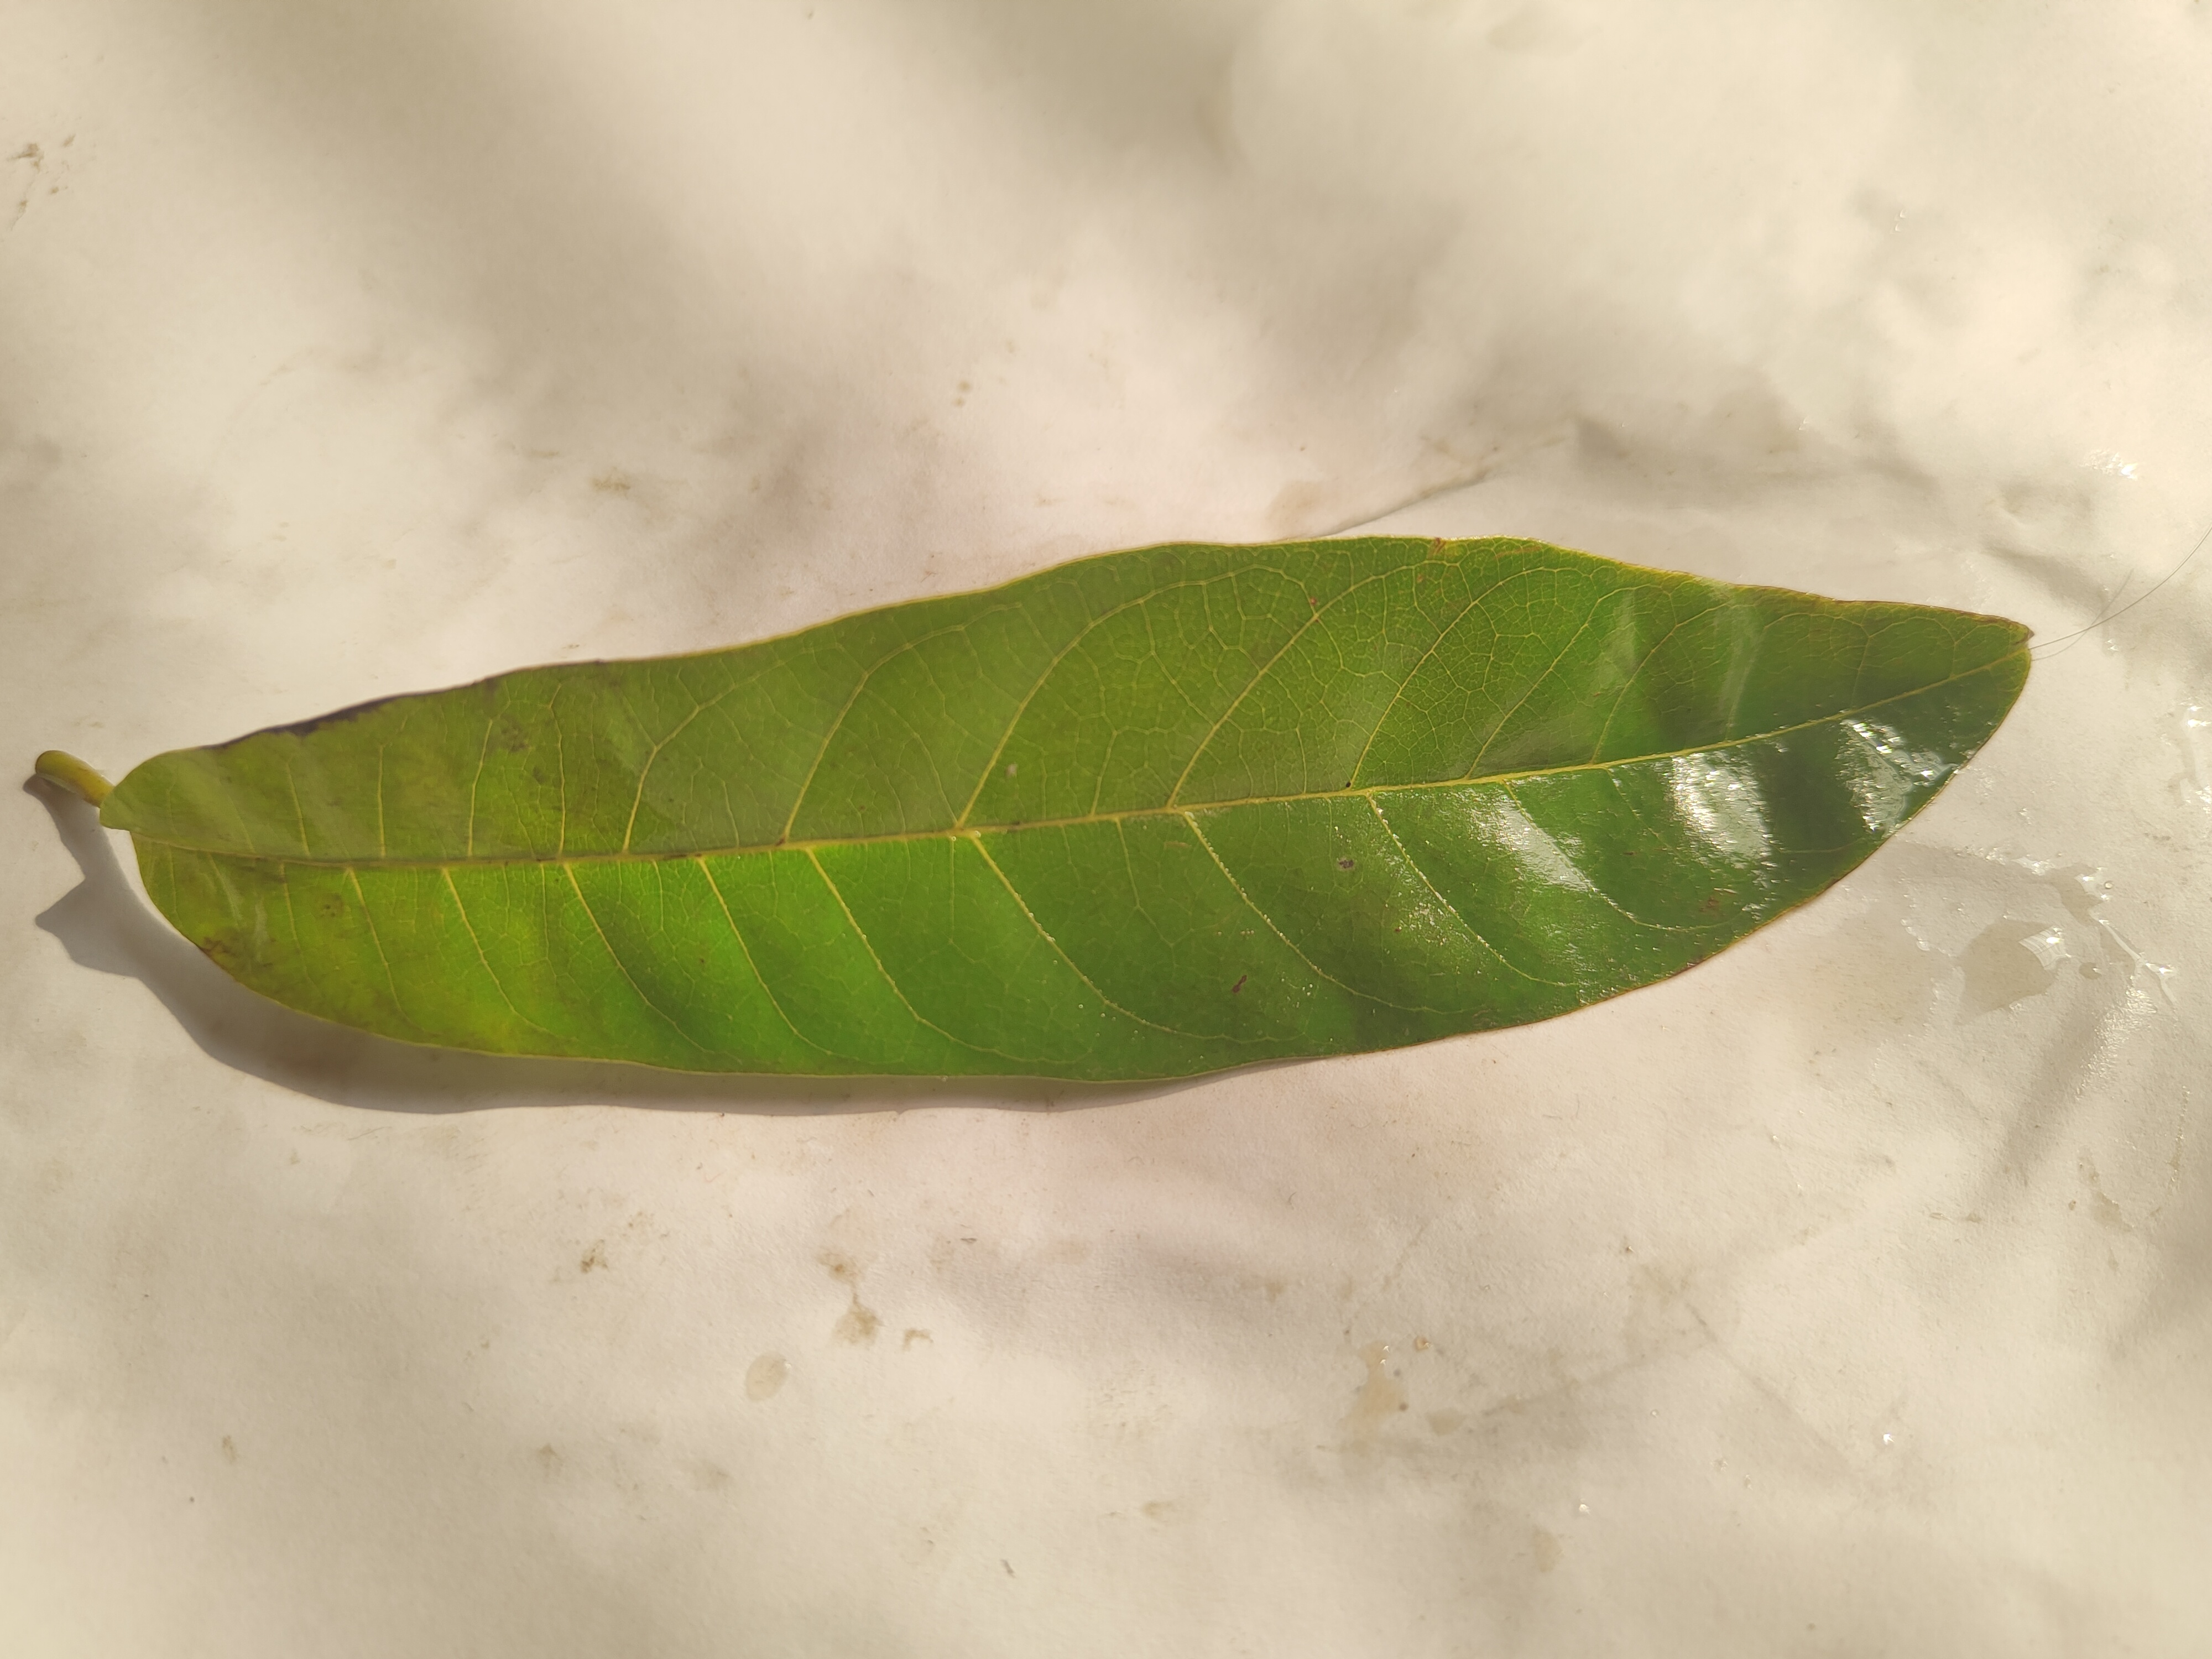
Leaf variety: Custard Apple